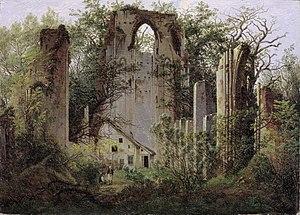
L'abbaye d'Eldena est une ancienne abbaye cistercienne à Eldena, un quartier de Greifswald, dans le Land de Mecklembourg-Poméranie-Occidentale, dans l'archidiocèse de Hambourg.